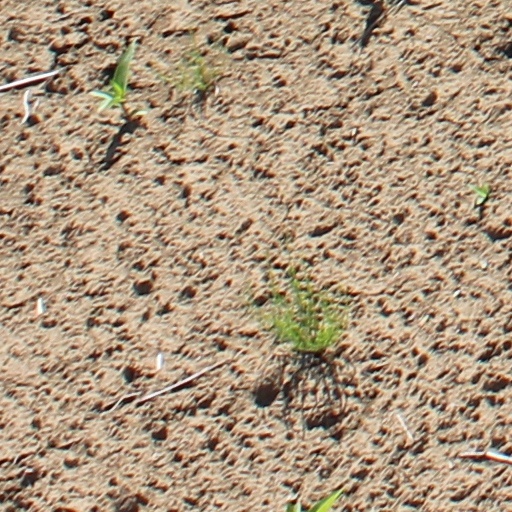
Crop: wheat